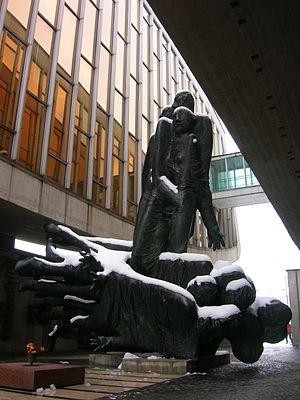
Banská Bystrica est une ville du centre de la Slovaquie et le chef-lieu de la région de Banská Bystrica.